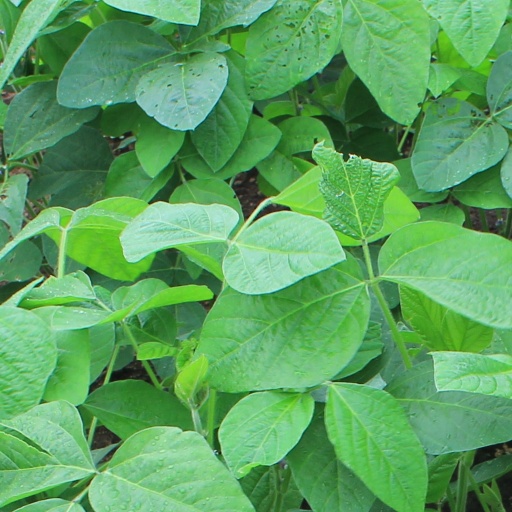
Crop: soybean